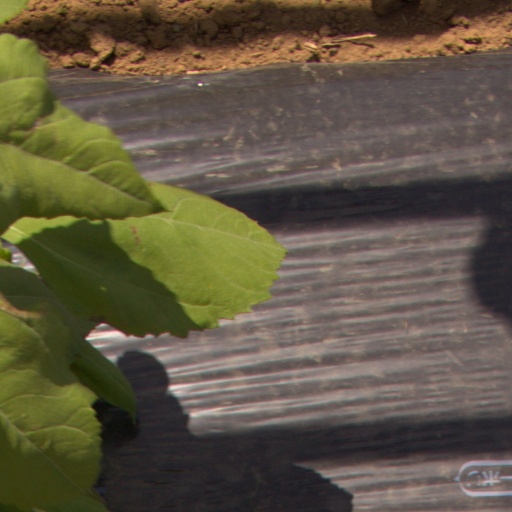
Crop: Jerusalem artichoke